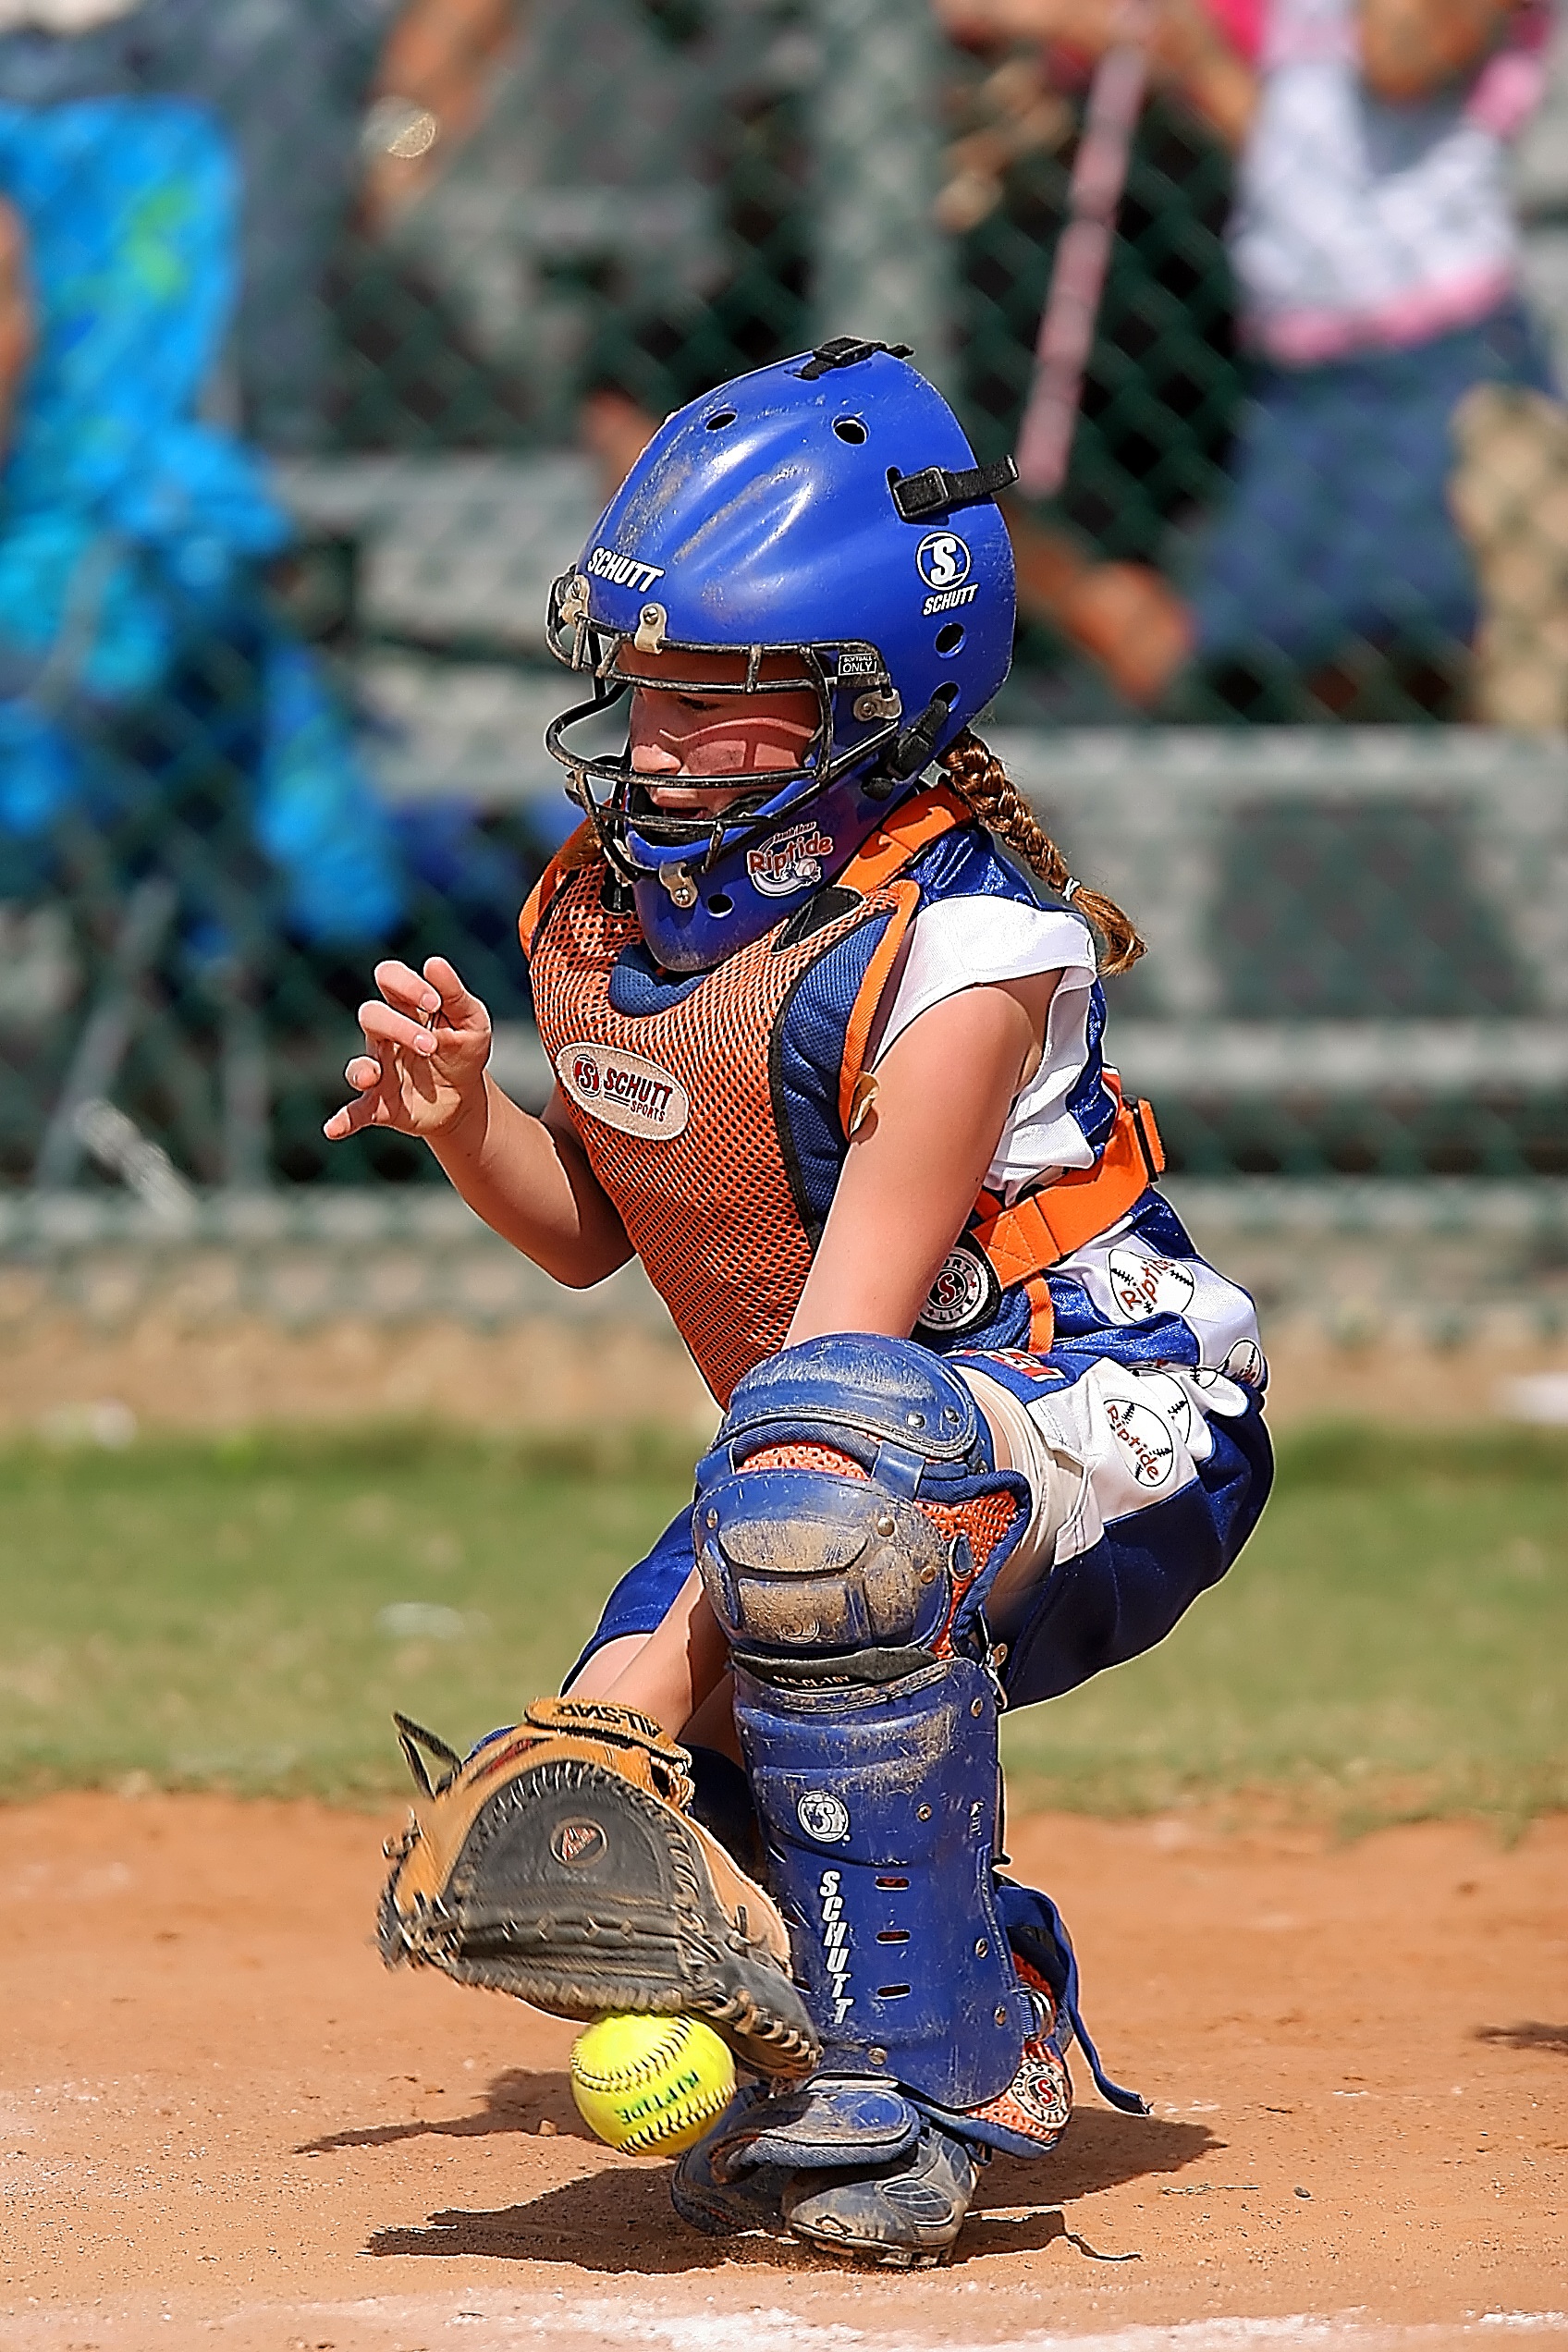
outdoor, girl, baseball, sport, female, athletic, action, player, competition, sports, helmet, ball, home plate, athlete, catcher, softball, knee pads, fielding, team sport, catcher's mitt, catcher's mask, bat and ball games, baseball positions